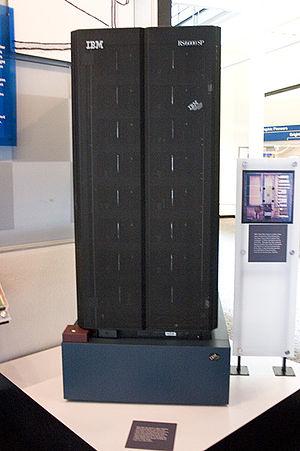
Deep Blue est un superordinateur spécialisé dans le jeu d'échecs par adjonction de circuits spécifiques, développé par IBM au début des années 1990.
Garry Kimovitch Kasparov, né le 13 avril 1963 à Bakou, est un joueur d'échecs soviétique puis russe. En exil depuis 2013, il a acquis la nationalité croate en 2014 et vit aujourd'hui à New York.
La 6ᵉ partie Deep Blue-Garry Kasparov est une partie d'échecs jouée à New York le 11 mai 1997 à partir de 15 heures, dernière partie du match retour de 1997 entre le supercalculateur Deep Blue et le grand maître russe et champion du monde d'échecs en titre Garry Kasparov.
L'intelligence artificielle est « l'ensemble des théories et des techniques mises en œuvre en vue de réaliser des machines capables de simuler l'intelligence ».
Un programme d'échecs est un programme informatique conçu pour jouer au jeu d'échecs.
Les matchs Deep Blue contre Kasparov sont deux matchs de six parties d'échecs chacune entre le champion du monde russe Garry Kasparov et un supercalculateur IBM américain appelé Deep Blue.
Ce lexique du jeu d'échecs énumère par ordre alphabétique les termes les plus couramment utilisés au jeu d'échecs. Dans certains cas, il existe des pages propres à ces termes.
L'intelligence artificielle prend ses racines dans l'antiquité, mais c'est surtout dans la deuxième partie du XXᵉ siècle qu'elle prit son essor, et qu'une lecture historique devient envisageable.
Le jeu d’échecs oppose deux joueurs de part et d’autre d’un tablier appelé échiquier composé de soixante-quatre cases claires et sombres nommées les cases blanches et les cases noires. Les joueurs jouent à tour de rôle en déplaçant l'une de leurs seize pièces, claires pour le camp des blancs, sombres pour le camp des noirs. Chaque joueur possède au départ un roi, une dame, deux tours, deux fous, deux cavaliers et huit pions. Le but du jeu est d'infliger à son adversaire un échec et mat, une situation dans laquelle le roi d'un joueur est en prise sans qu'il soit possible d'y remédier.